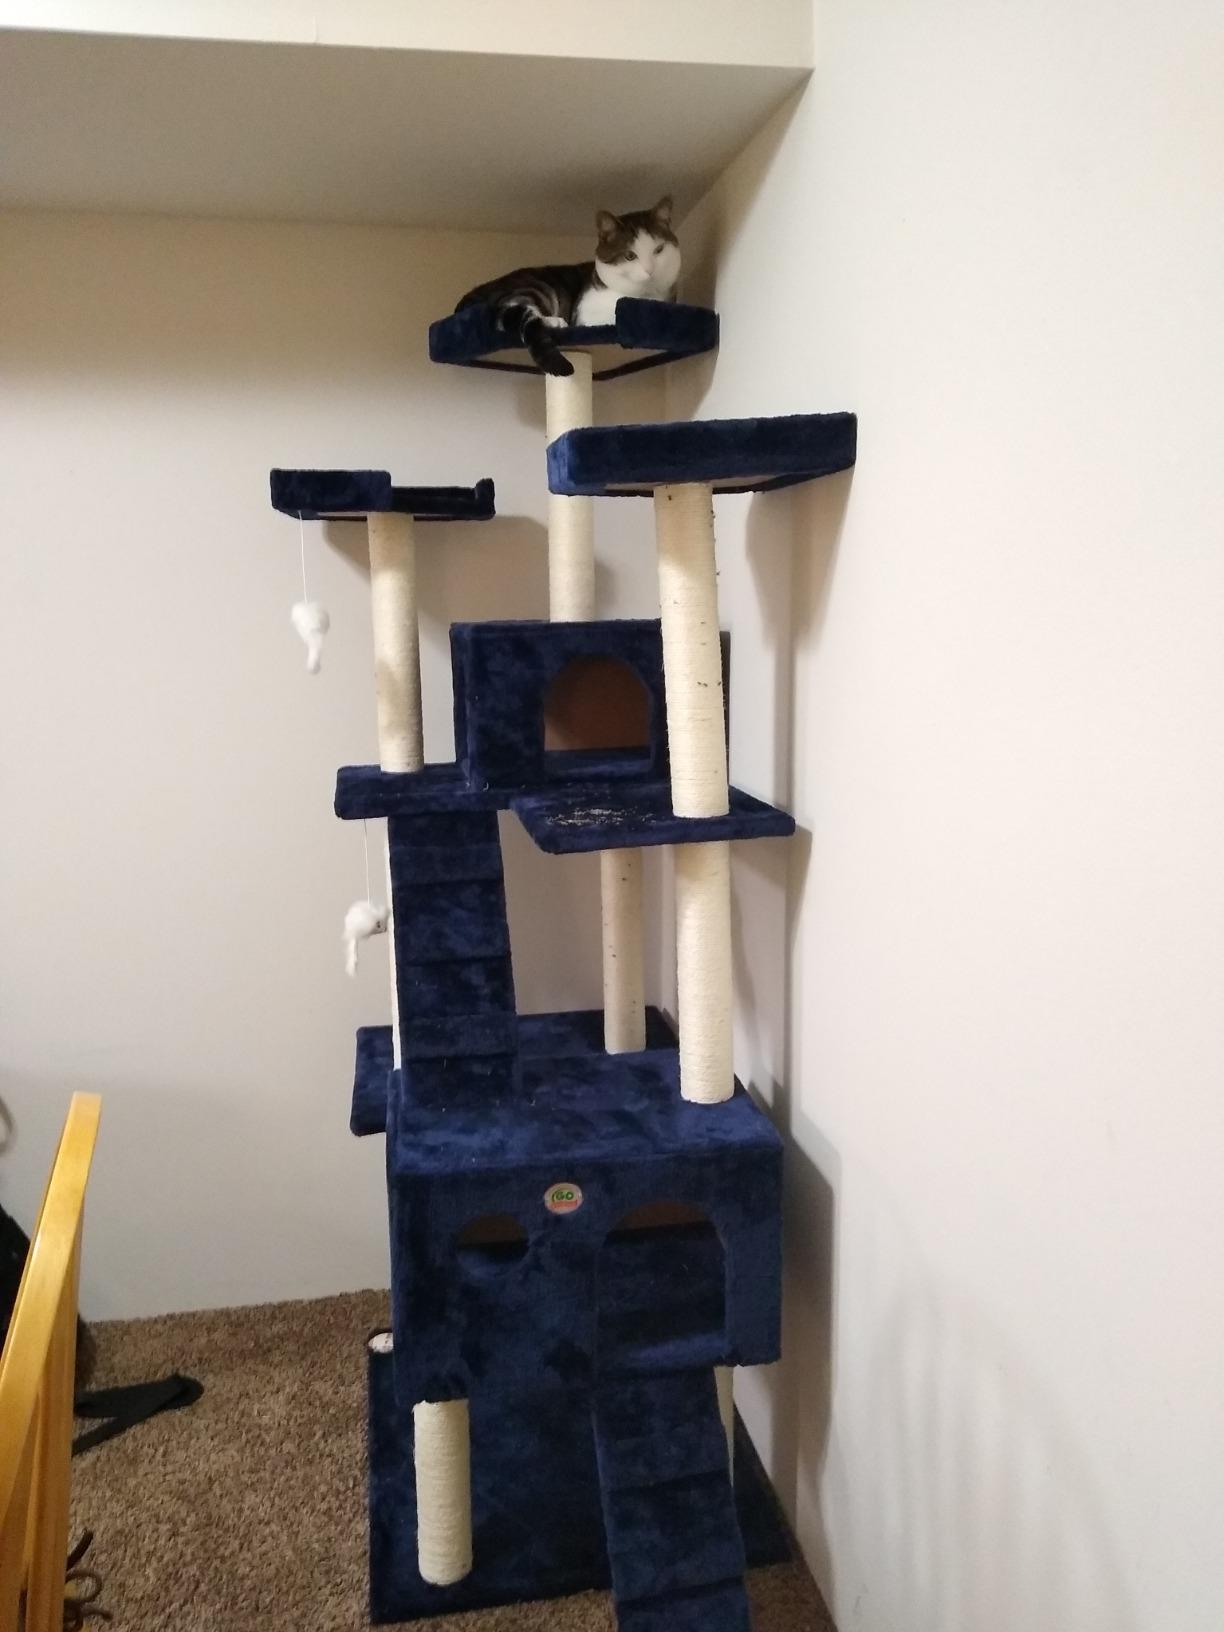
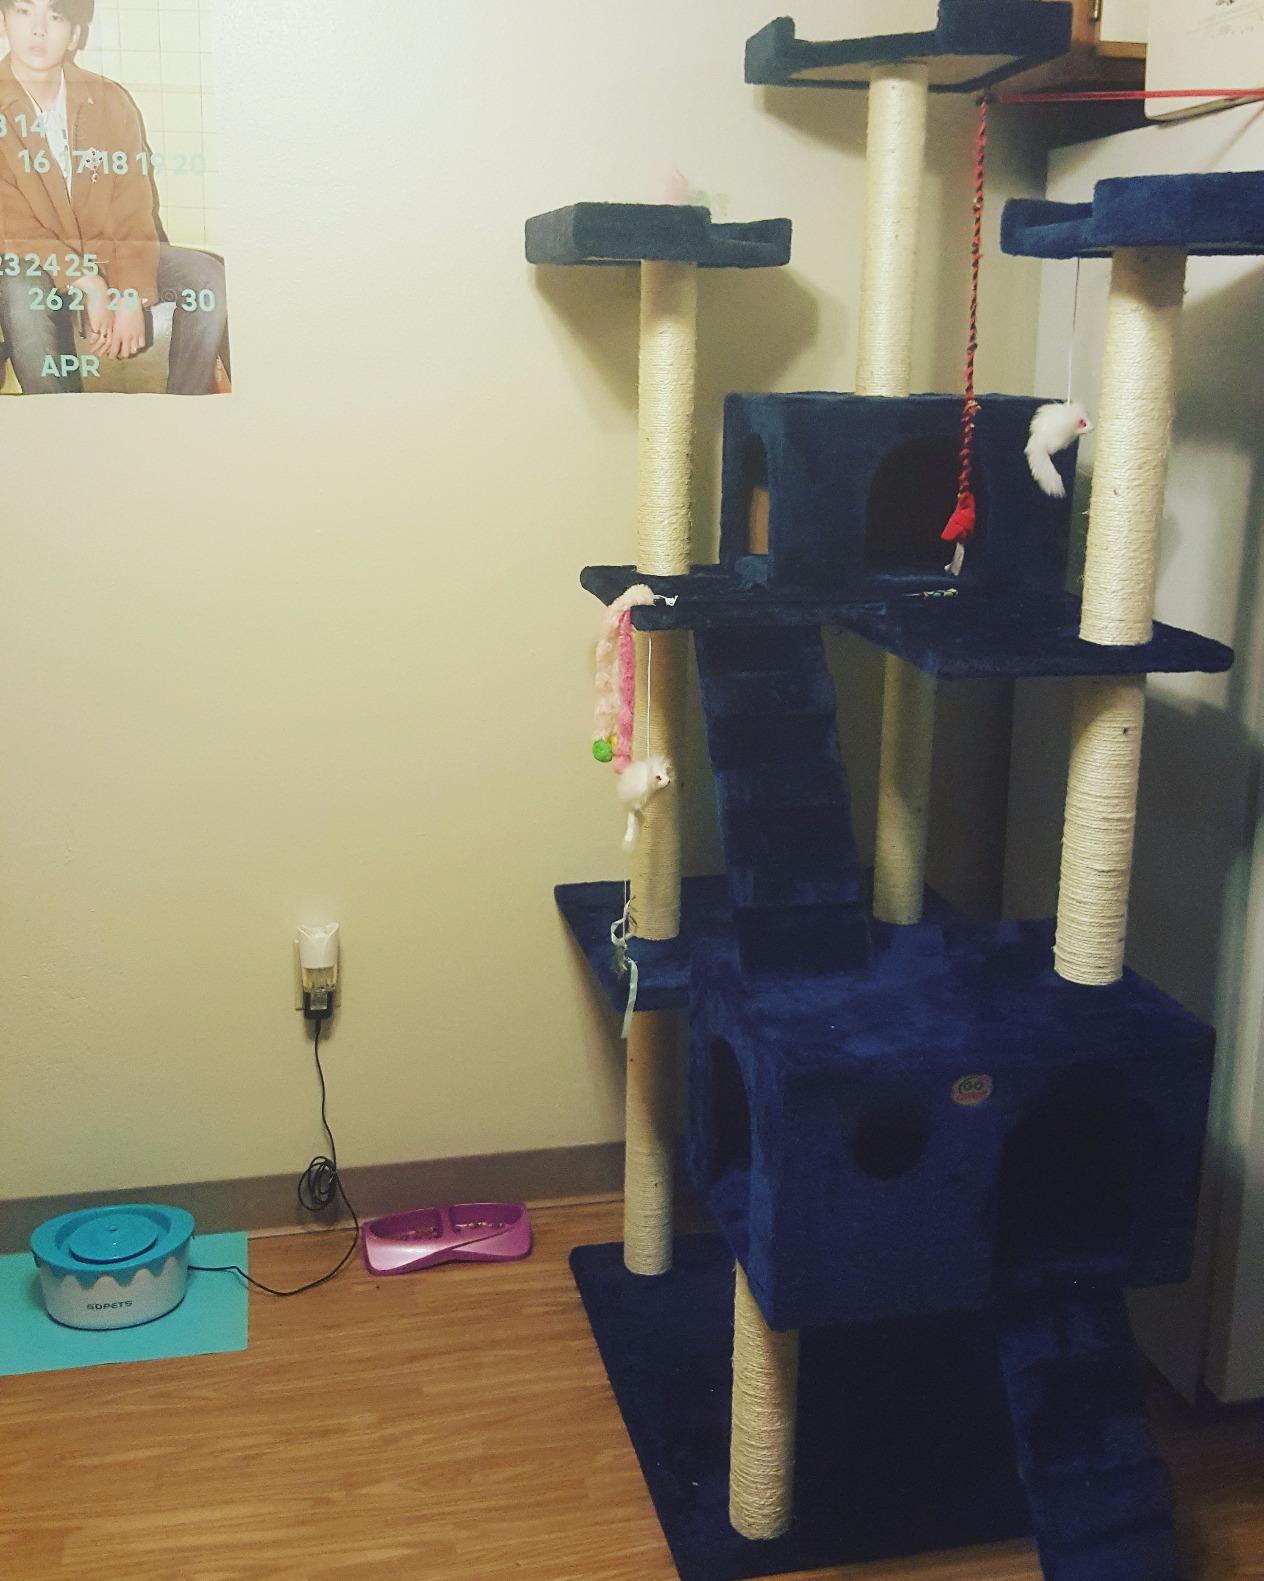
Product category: items_cat tree
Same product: yes